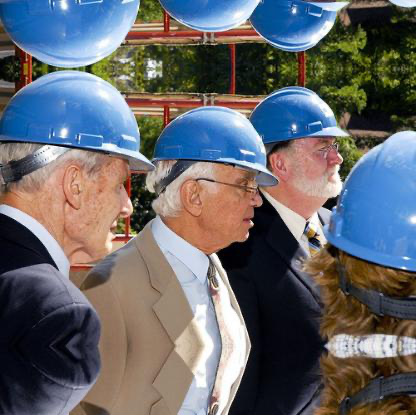
Objects in the image:
label: helmet
label: helmet
label: helmet
label: helmet
label: helmet
label: helmet
label: helmet
label: helmet